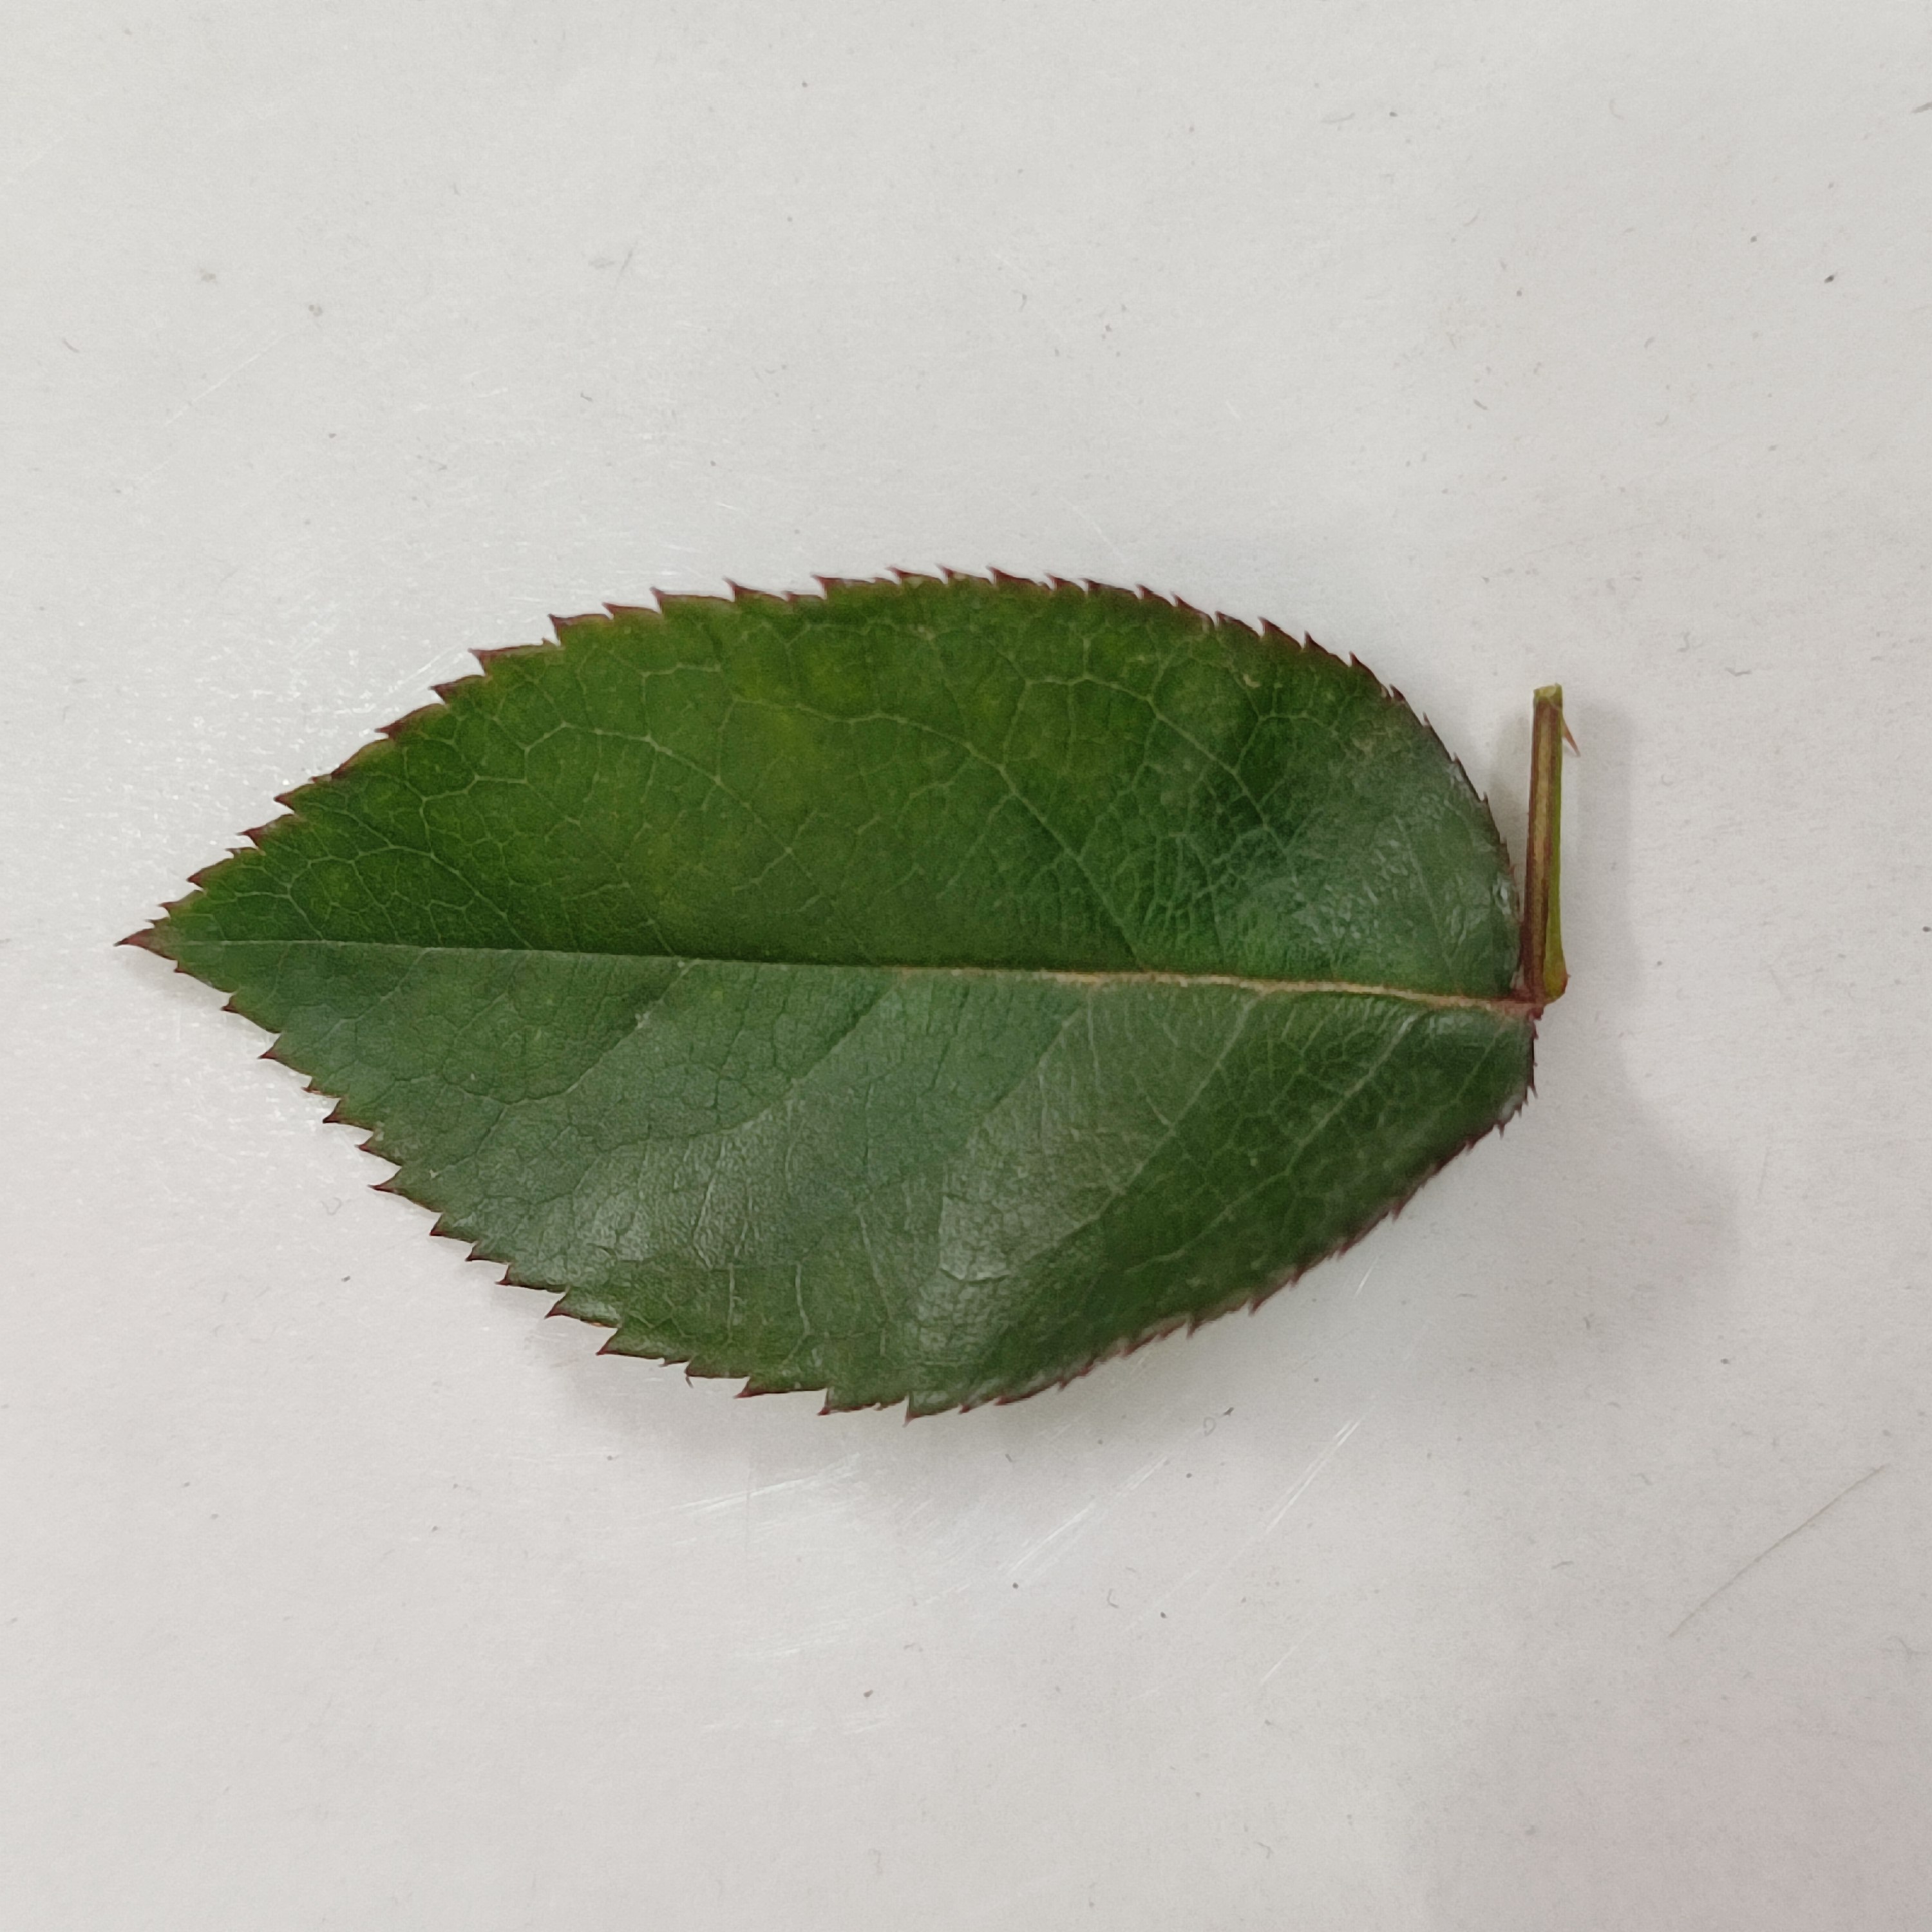
Label: Healthy Leaf